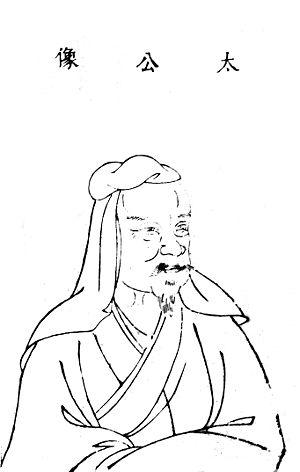
Jiang Ziya ou Jiang Taigong, XIIᵉ siècle av. J.-C., alias Jiang Shang, Lü Shang ou Lü Wang, est selon la tradition historique chinoise un ministre des premiers rois de Zhou qu’il aurait aidés à vaincre les Shang, ainsi que le fondateur de l’État et de la civilisation de Qi au Shandong.